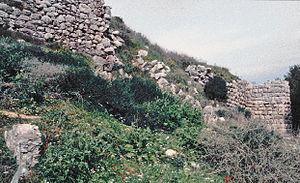
Asinè abrite le site d'une acropole mycénienne, sur un promontoire au bord du golfe Argolique. L'ancienne Asinè est mentionnée par Homère dans l'Iliade. Les vestiges de l'établissement mycénien ont été fouillés par une mission archéologique suédoise, dirigée à l'origine par Axel Waldemar Persson : il subsiste quelques tronçons de l'enceinte en appareil polygonal.
L'Institut suédois à Athènes est l'un des dix-sept instituts archéologiques étrangers opérant à Athènes et en Grèce.